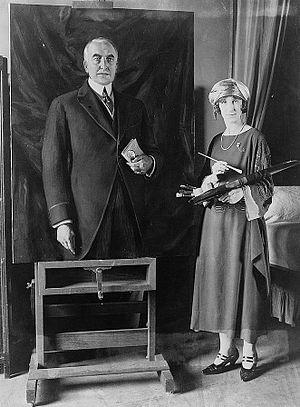
Margaret Lindsay Williams est une artiste galloise qui a peint des portraits de la famille royale britannique, de la royauté européenne et des présidents américains. Elle est surtout reconnue comme portraitiste et peint des portraits d'Alexandra de Danemark, de Mary de Teck, de la princesse Margaret et d'au moins cinq portraits de l'actuelle reine Elizabeth II. Elle peint également le président Warren Harding, Henry Ford et William Slim. Bien que Margaret L. Williams ait acquis une reconnaissance considérable et ait été célèbre de son vivant, son travail a été négligé depuis.